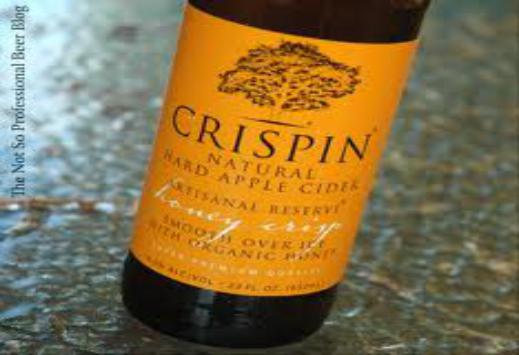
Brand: Crispin Cider
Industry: Food